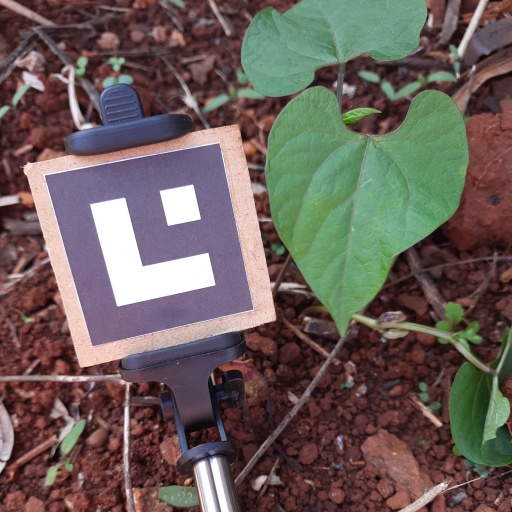
Observations: wavy surface, no eating holes, under shade